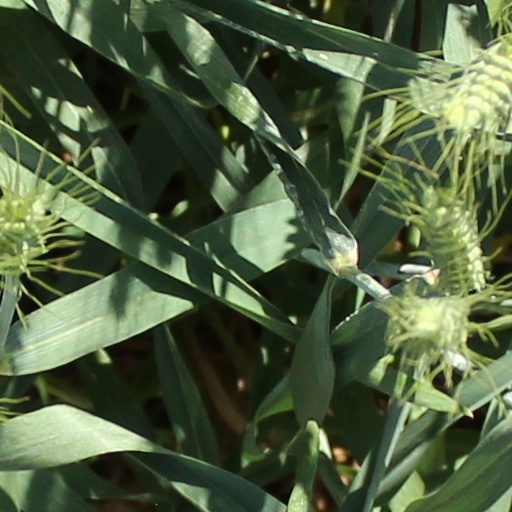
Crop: wheat